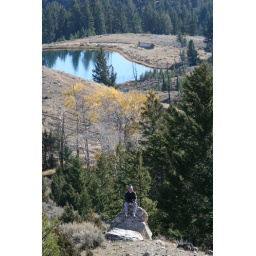
This is some lake in some valley with some chump sitting on some rock.